Ribeira Grande, Azores

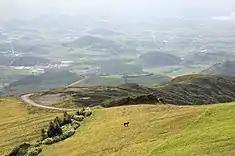
A view of the interior plateau of Ribeira Grande, showing the volcanic spatter cones

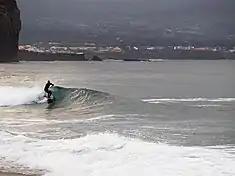
The long beach of Santa Bárbara and Monte Verde, used by surfers

The first settlers arrived on the island by the end of the second quarter of the 15th century. The expansion of settlement occurred after initiatives by the island's third donatary captain, Rui Gonçalves da Câmara (son of João Gonçalves Zarco, resulting in northern colonies from peoples from Madeira. Although the early settlement of Ribeira Grande is mired in murkiness owing to the lack of resources, the best sources indicate that settlement began in the late-15th or early-16th centuries. The first settlers to this region are to the northern part of the island by the end of the 15th century. On arriving, these colonists established their settlement along the ravine, which they eventually named after the river course: Ribeira Grande. What is certain is that before 1507, in the urban areas of today's Ribeira Grande, there were already colonists of a "certain social stature" living and raising cattle. One of these was Antão Rodrigues da Câmara, the bastard son Rui Gonçalves da Câmara, donatary-captain of São Miguel. His parentage was legitimized on 6 January 1499, and his property (situated in Ribeirinha) was described as an estate, with lands of woodlands, pasture and waters, with houses supported by granaries, haylofts, pastel engine, vineyards and orchards, received as part of his "morgadia" dated 17 April 1508.